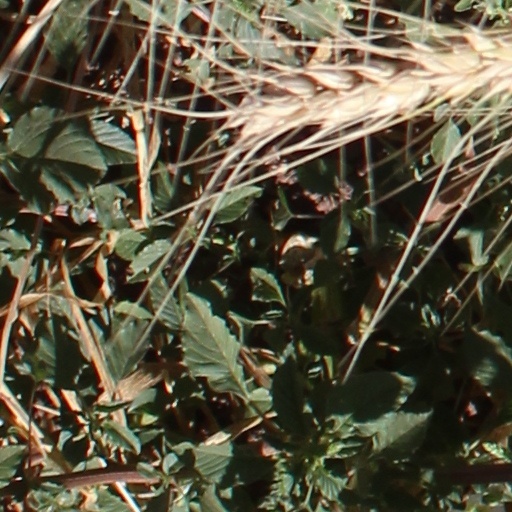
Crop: wheat